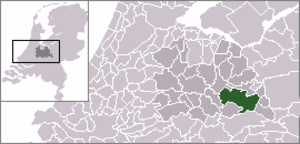
Utrechtse Heuvelrug est une commune néerlandaise, située en province d'Utrecht, et comptant environ 48 000 habitants.